Jack Lord

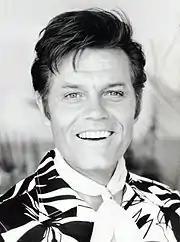
Lord in 1974.

Lord starred in "Hawaii Five-O" for its 12 seasons (1968 to 1980) as Detective Steve McGarrett, appointed by the governor to head the (fictional) State Police criminal investigation department in Honolulu, Hawaii. The opening sequence includes a shot of Lord standing on a penthouse balcony of the Ilikai hotel. Chin Ho Kelly, the name of the police detective played by Kam Fong, was a tip-of-the-hat to Ilikai developer Chinn Ho. Lord's catchphrase “Book 'em, Danno!" became a part of pop culture. In the original run of the series (but not in syndication), at the end of each episode would be a promo: "This is Jack Lord inviting you to be with us next week for (name of episode). Be here. Aloha!" He was instrumental in the casting of native Hawaiians, instead of mainland actors. Lord insisted his character drive Ford vehicles; McGarrett drove a 1967 Mercury Park Lane in the pilot, a 1968 Park Lane from 1968 to 1974, and a 1974 Mercury Marquis for the remainder of the series (this very car was shown in the 2010 remake).